Rogues Point, South Australia

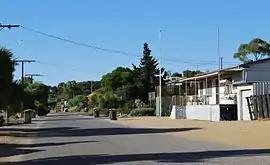
A street in Rogues Point

Rogues Point is a locality in the Australian state of South Australia located on the east coast of Yorke Peninsula immediately adjoining Gulf St Vincent, about north-west of the Adelaide city centre and about of the centre of Ardrossan.